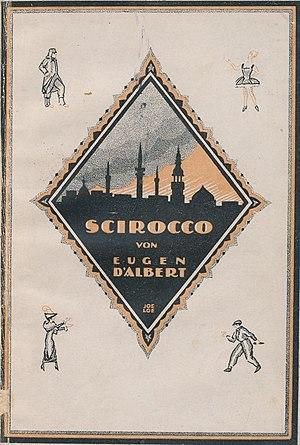
Scirocco est un opéra d'Eugen d'Albert sur un livret de Karl Michael von Levetzow et Leo Feld.